Kyler Jukes

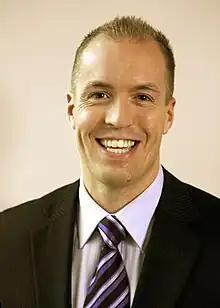

Kyler Jukes (born April 9, 1979) is a former professional football player in the Canadian Football League (CFL).